Another Simpsons Clip Show

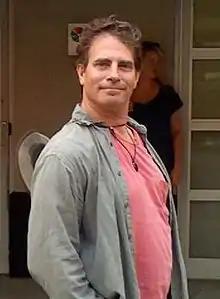
A man with a cowboy hat on his back.

As the title of the episode suggests, it is the second clip show episode of "The Simpsons" after "", the 18th episode of the fourth season. It was written by Jon Vitti, who used the pseudonym Penny Wise in the closing credits because he did not want to be credited for writing a clip show, and it was directed by David Silverman. The episode also includes contributions from John Swartzwelder, Frank Mula, David Richardson, Jeff Martin, Bill Oakley, Josh Weinstein, Matt Groening, Sam Simon, Al Jean, Mike Reiss, Jay Kogen, Wallace Wolodarsky, Nell Scovell, David M. Stern, George Meyer, Conan O'Brien, Robert Cohen, Bill Canterbury, and Dan McGrath.